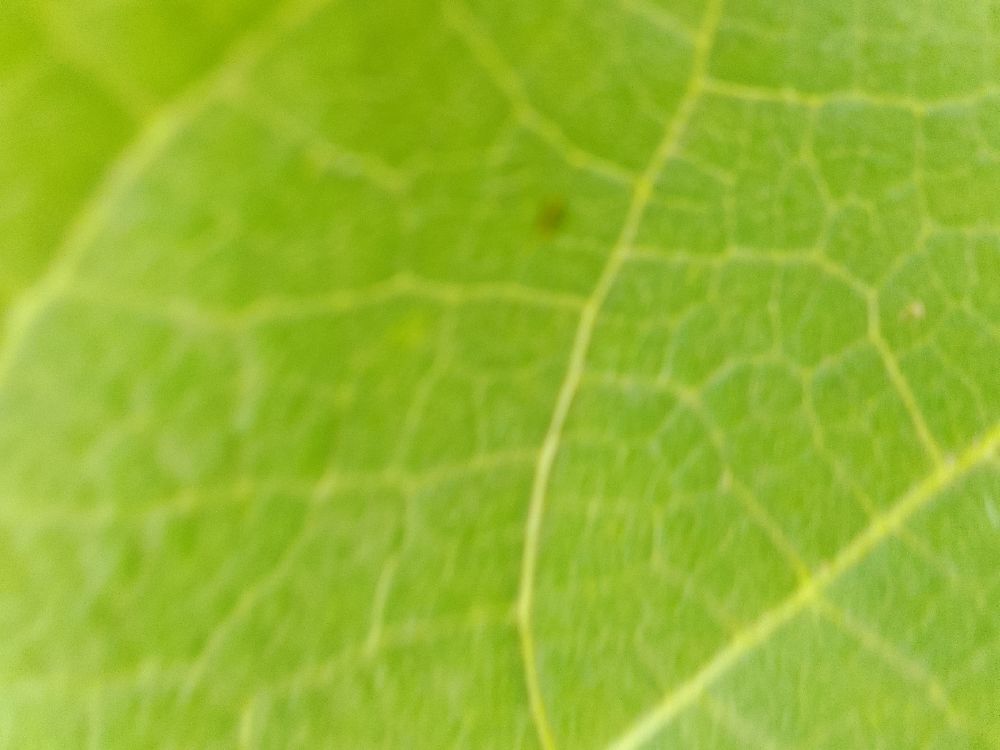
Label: healthy